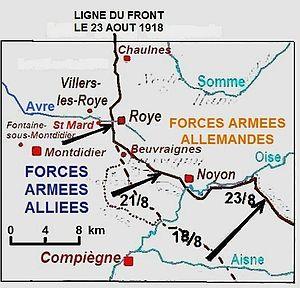
Carte partielle de la grande offensive des Alliés dite ""Offensive des Cent-Jours"" entre Amiens et Mons à partir du 8 août 1918."
Villers-lès-Roye est une commune française située dans le département de la Somme en région Hauts-de-France.
Roye est une commune française, chef lieu de canton et siège de la communauté de communes du Grand Roye, située dans le département de la Somme, en région Hauts-de-France.